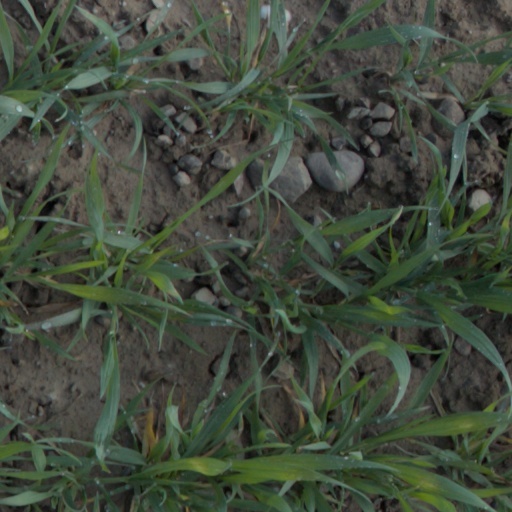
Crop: wheat